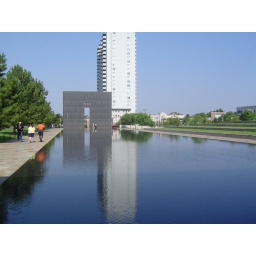
Memorial at Okla City - water displaces the street in front of the bombed building